Waterloo County Gaol

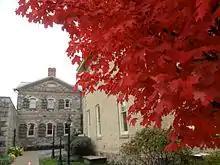
Gaol and Governor's House

Both the house and gaol reopened after major renovations. The section that was the gaol now houses courtrooms while the area that was the house is now the location of the offices of the court and other agencies.